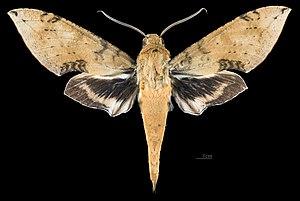
Cechenena aegrota est une espèce de lépidoptères de la famille des Sphingidae, de la sous-famille des Macroglossinae, de la tribu des Macroglossini, de la sous-tribu des Choerocampina et du genre Cechenena.